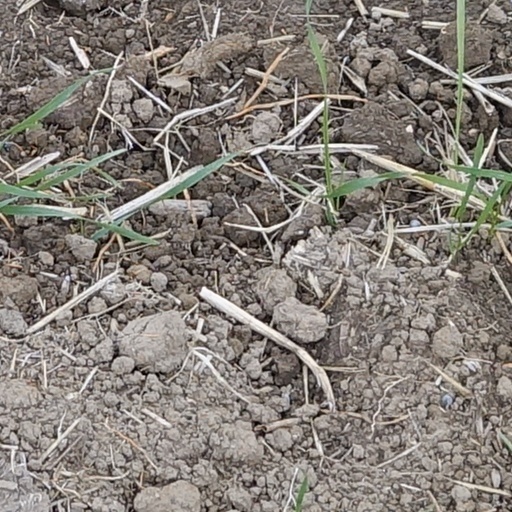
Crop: wheat